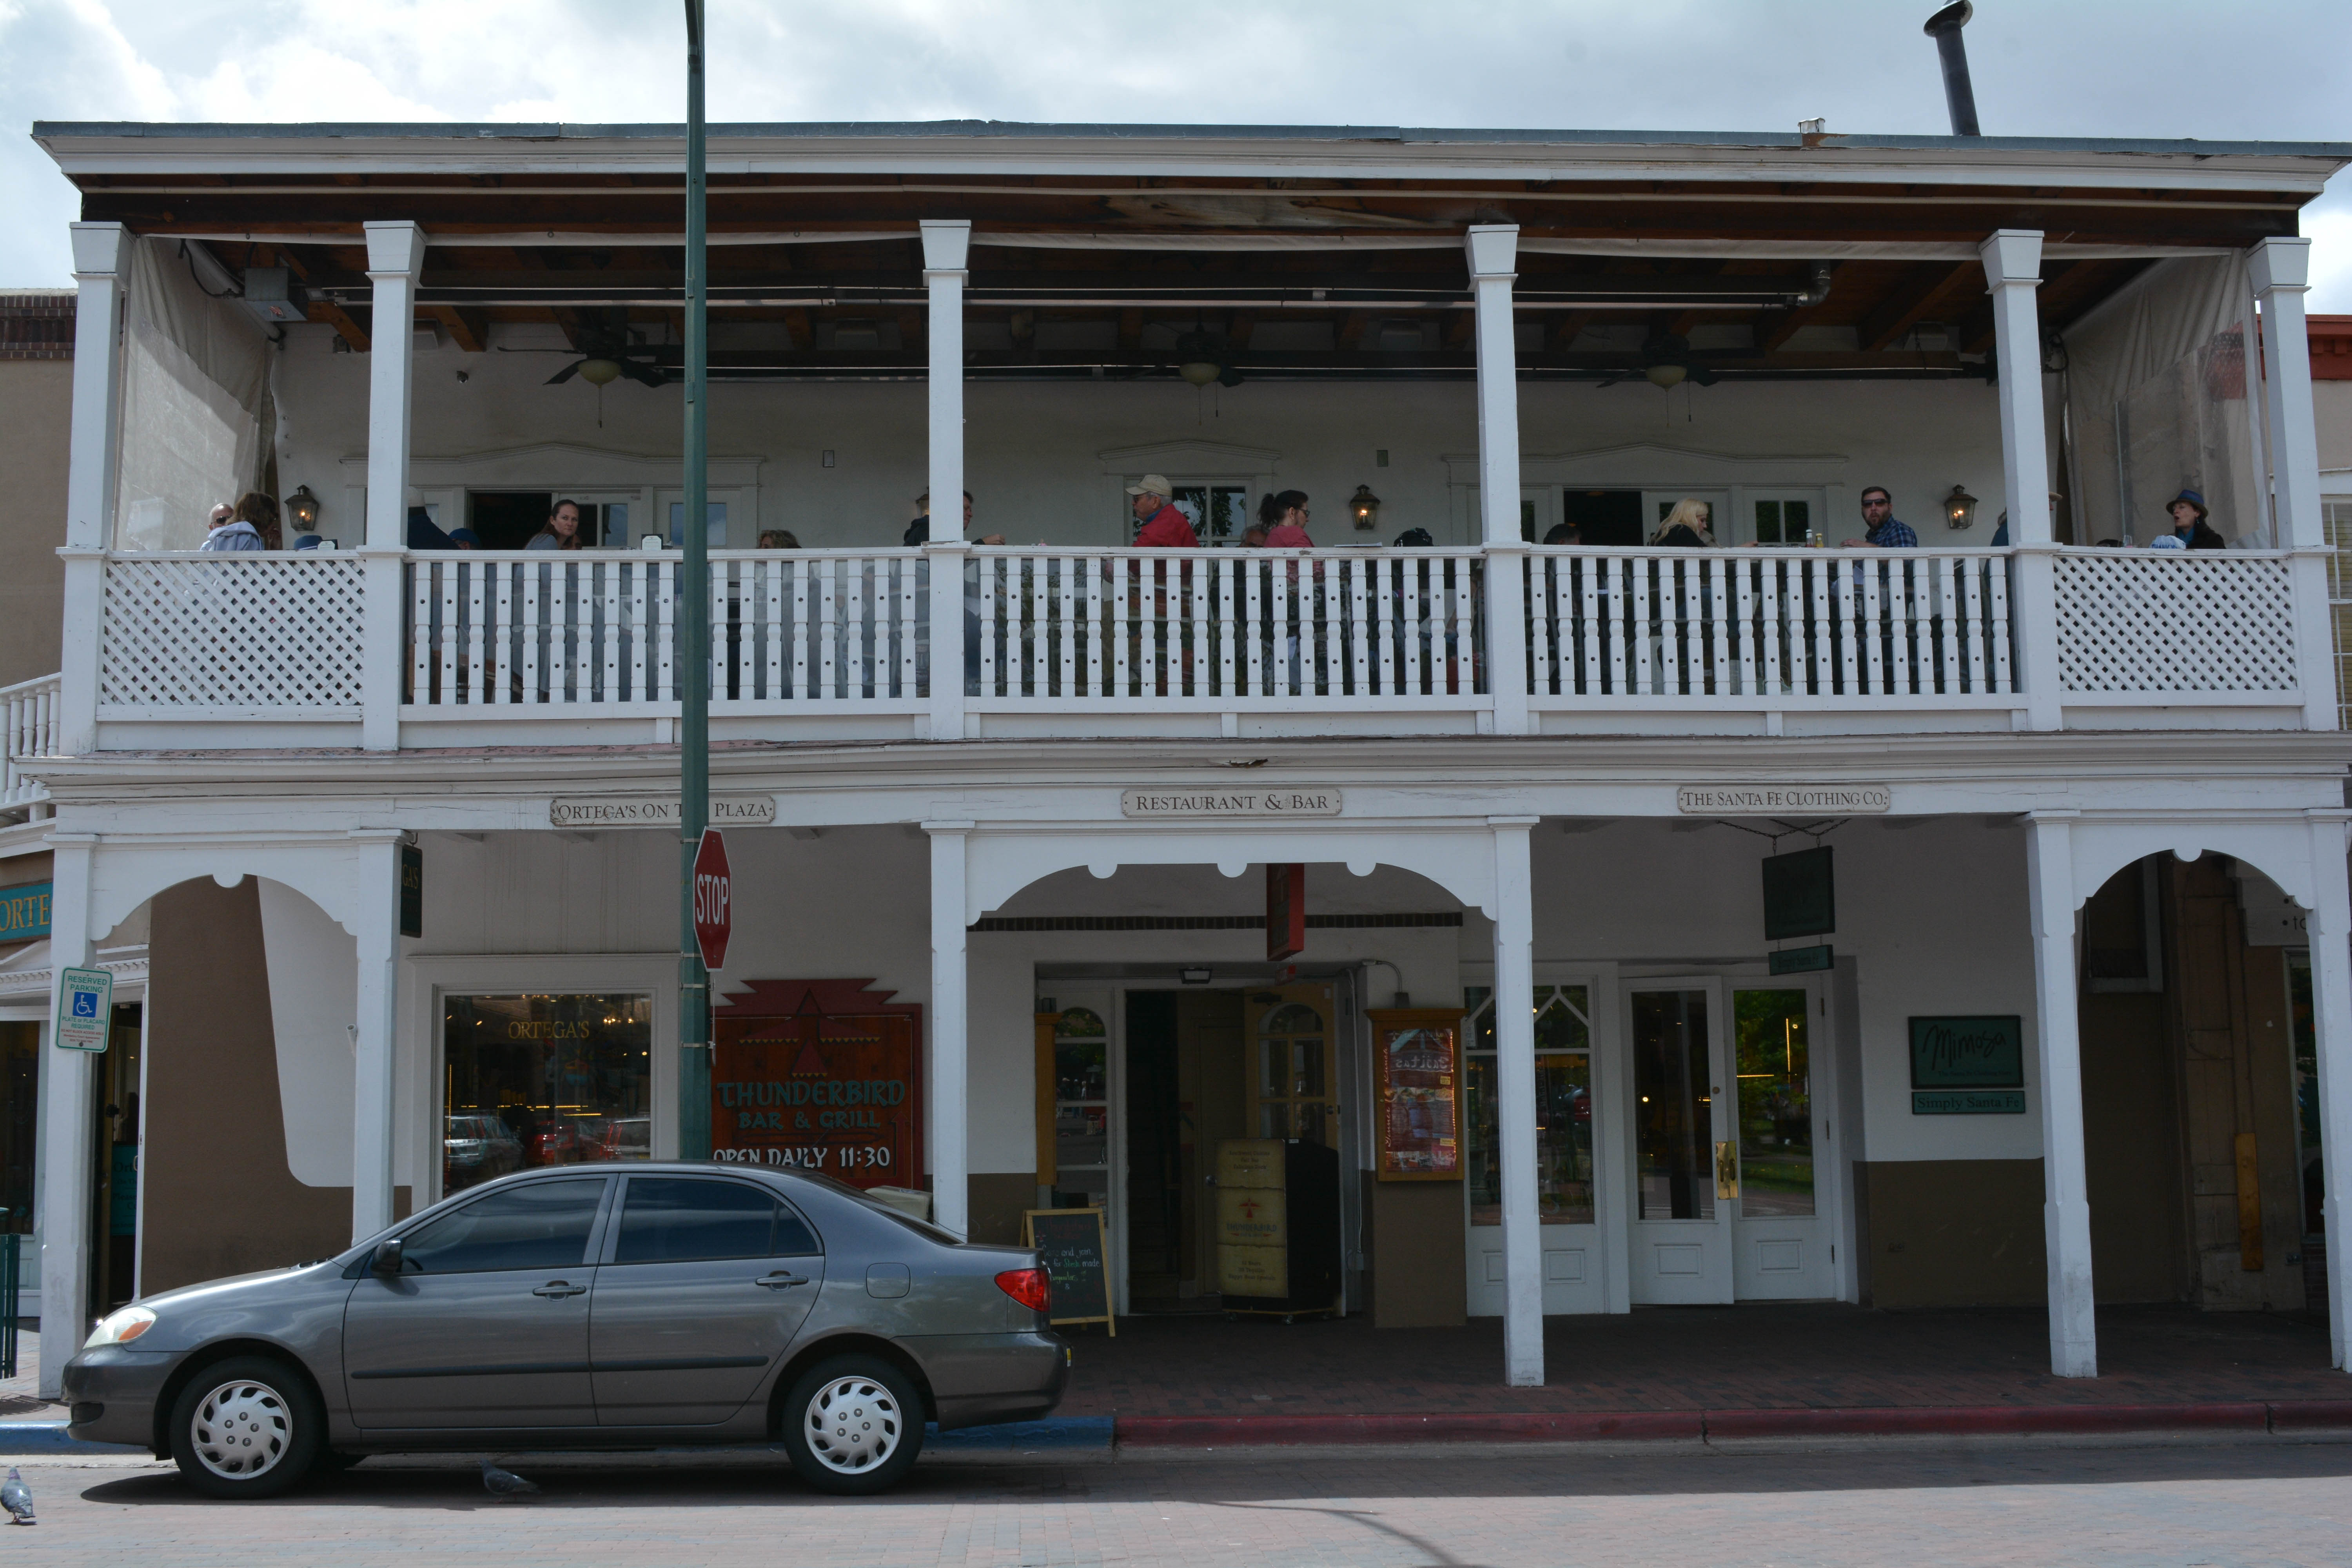
architecture, house, building, home, downtown, vehicle, facade, property